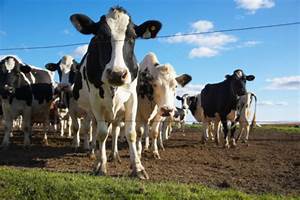
Label: cow